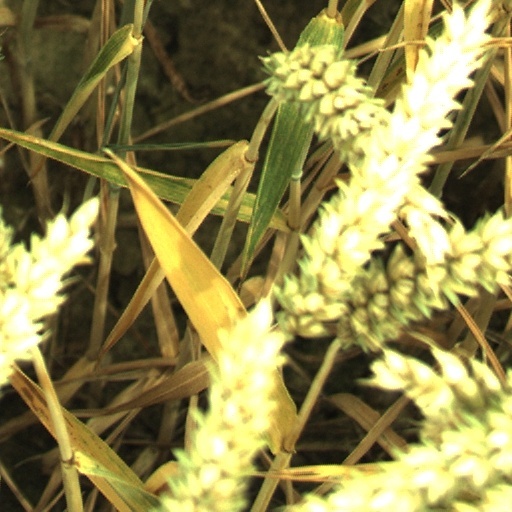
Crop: wheat